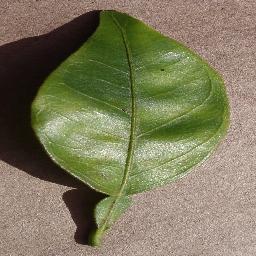
Label: Orange___Haunglongbing_(Citrus_greening)